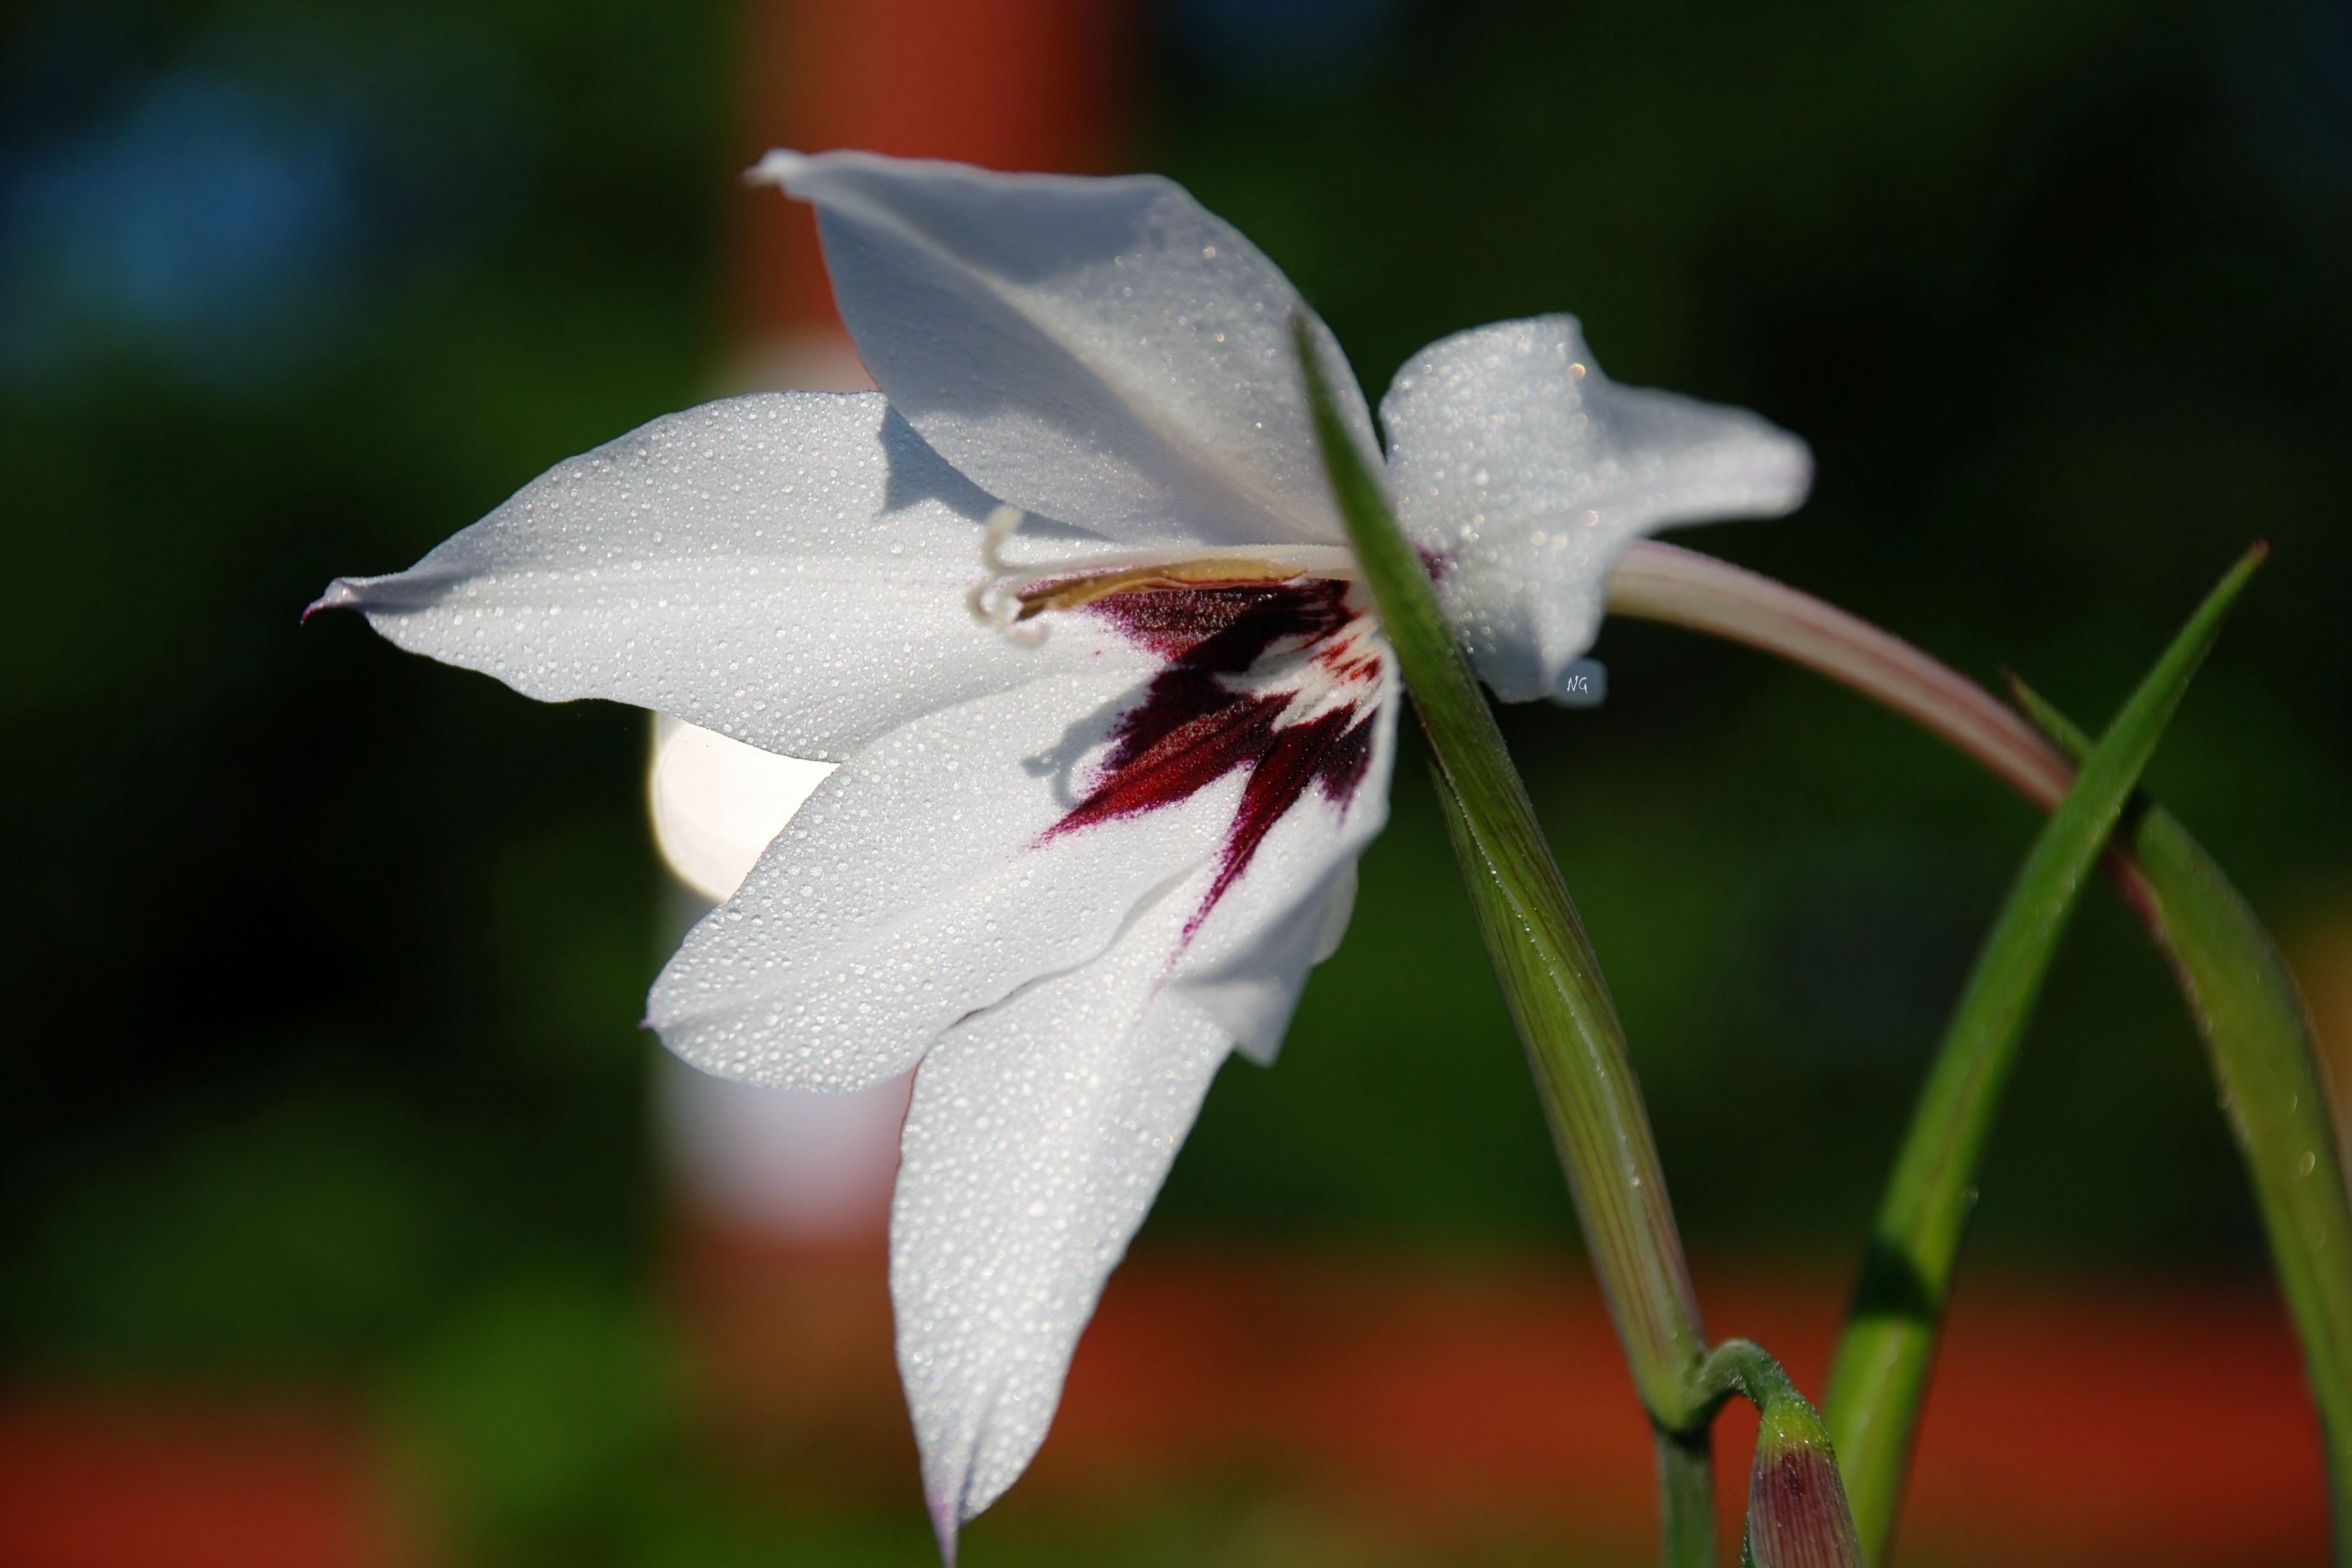
nature, blossom, plant, white, leaf, flower, petal, bloom, botany, colorful, flora, wildflower, close up, beautiful, macro photography, flowering plant, plant stem, land plant